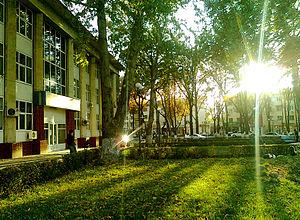
Chimkent, anciennement appelée Tchimkent, est une ville du sud du Kazakhstan et un foyer industriel important. Sa population est d'environ 854 500 habitants.